Stan Willemse

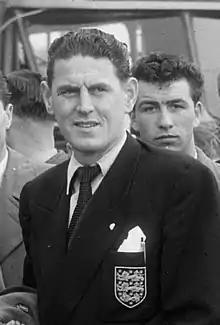
Stan Willemse, May 1955

Stanley Bernard Willemse (23 August 1924 – 5 August 2011) was an English footballer who played as a left-back in the Football League for Brighton and Hove Albion, Chelsea and Leyton Orient.